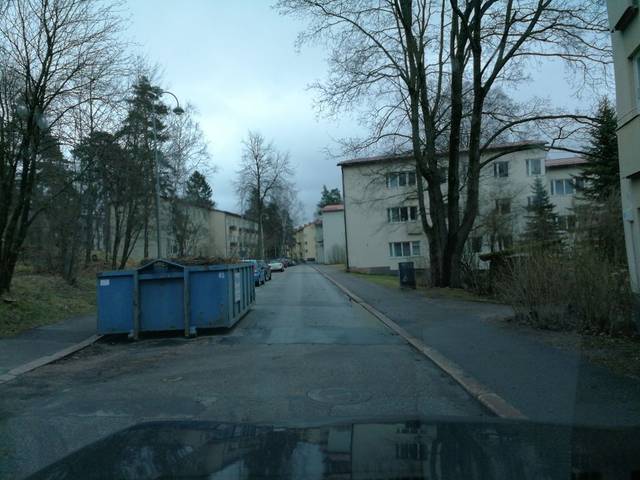
Region: Finland
Coordinates: 60.212, 24.954